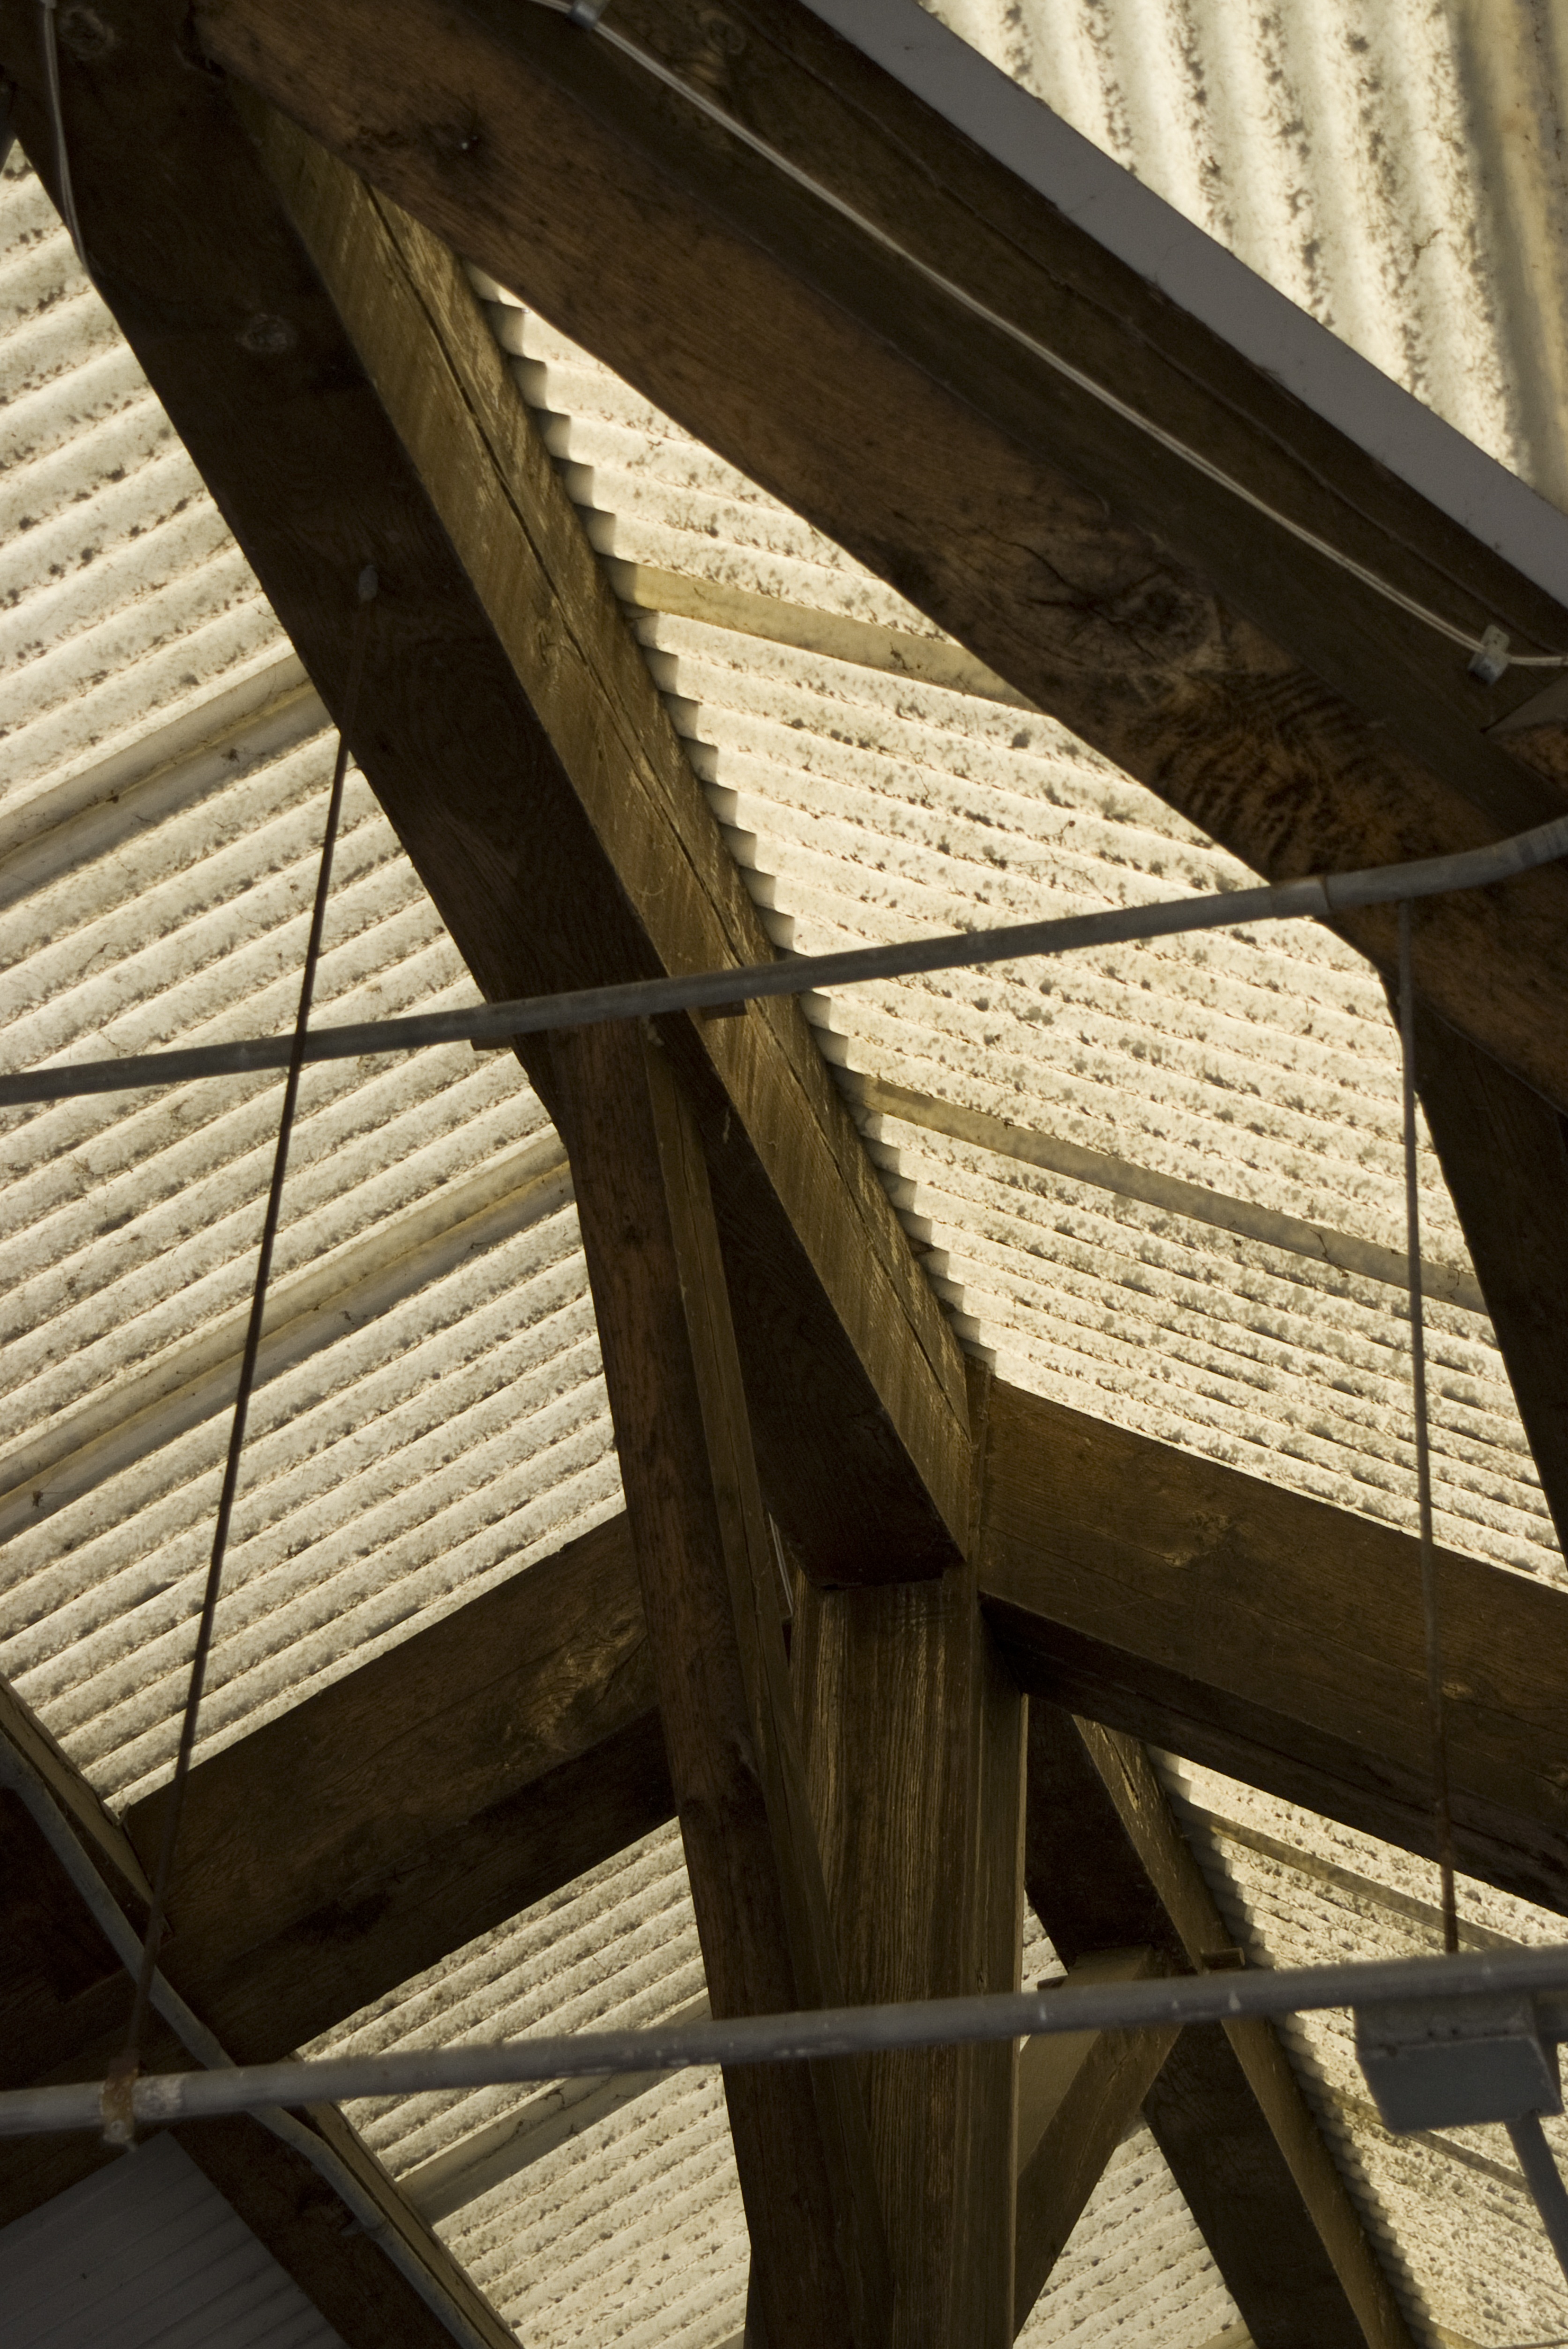
light, architecture, structure, wood, bridge, interior, roof, building, city, urban, wall, downtown, beam, construction, line, lumber, material, design, stairs, symmetry, shape